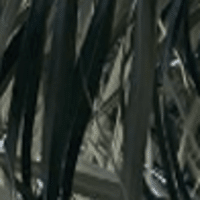
Label: Healthy sample